Abraham F. Arvizu

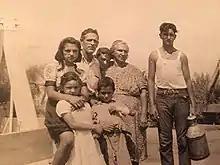
Abraham F. Arvizu (standing, far right) and family, including Ramon Arvizu

Abraham F. Arvizu, or Abe Arvizu Sr. (1928–1988), was a pioneering community activist and youth developer from Phoenix, Arizona, and is credited with being the President and "driving force" of the Southside Catholic Youth Center, the forerunner of the Barrio Youth Project, impacting thousands of South Phoenix youth. Barrio Youth Project and Chicanos Por La Causa organized the boycott against the Phoenix Union High School District from October 9 – November 2, 1970, which led to systematic wide changes to end the discrimination of Mexican-Americans within the local school system. Arvizu, a member of the parish council of the Historic Sacred Heart Church, advocated and voted in support of allowing young Chicano activists to use Santa Rita Hall for community engagement efforts, which led to the founding of Chicanos Por La Causa in 1969. For his efforts, Arvizu was subsequently elected to the Board of Directors of Chicanos Por La Causa, representing barrios east of Central Avenue, and many of the youth he developed went on to be political activists, elected officials, and contributing members to society.